ELEX 2

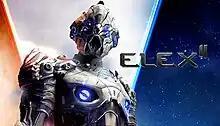

ELEX 2 is a 2022 action role-playing video game developed by Piranha Bytes and published by THQ Nordic. It is the sequel to "ELEX", and players control the same protagonist, Jax. They must unite the world against a new threat: invading aliens. It was Piranha Byte's last game prior to their closure.